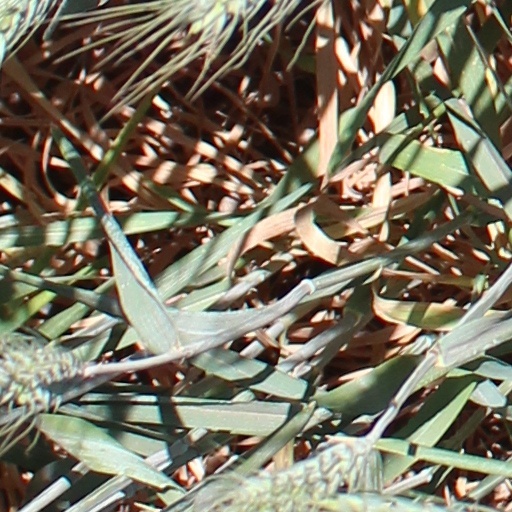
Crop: wheat